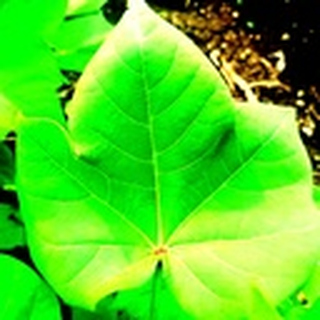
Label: healthy_cotton